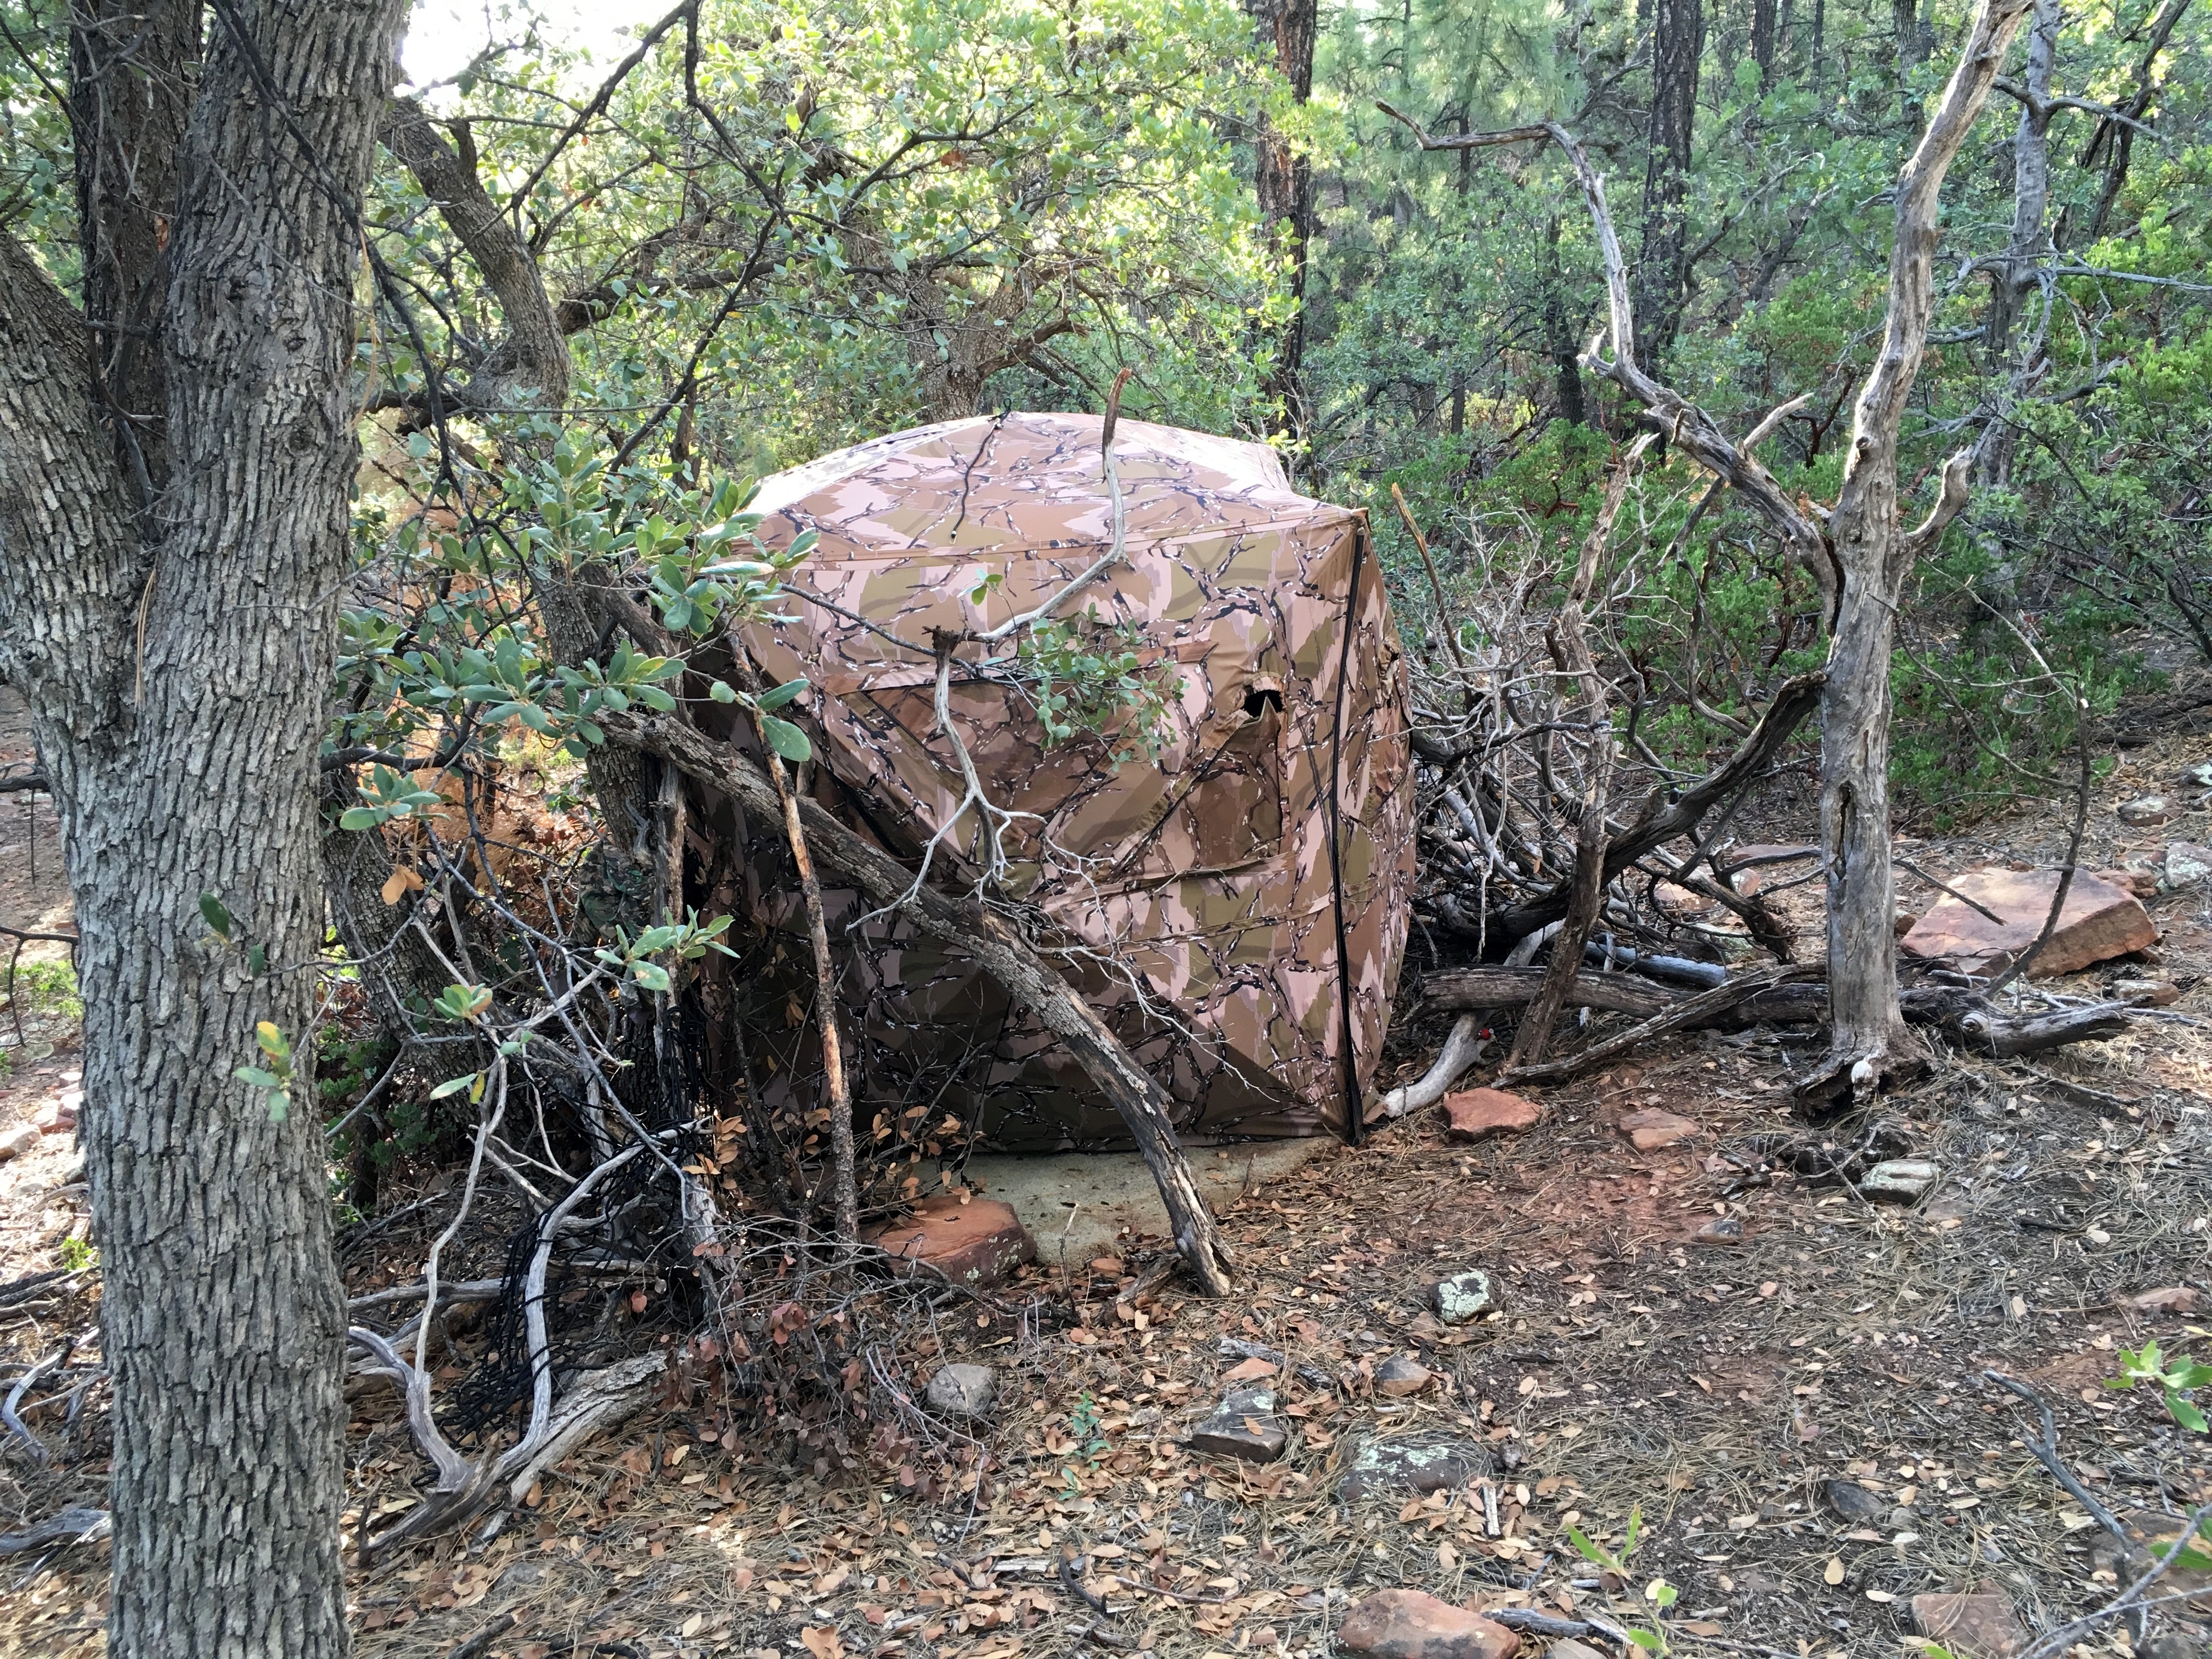
tree, forest, wilderness, wood, trail, wildlife, jungle, woodland, habitat, natural environment